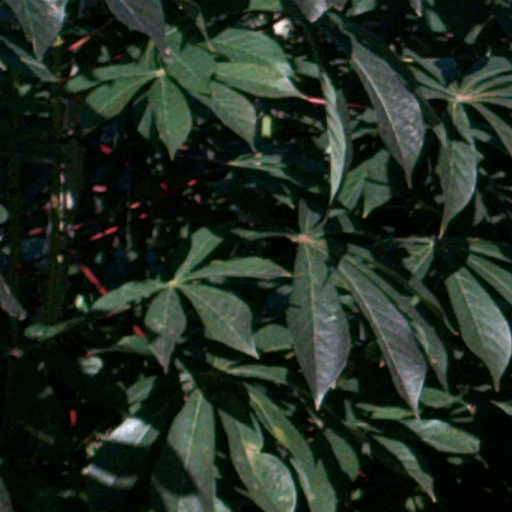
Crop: cassava